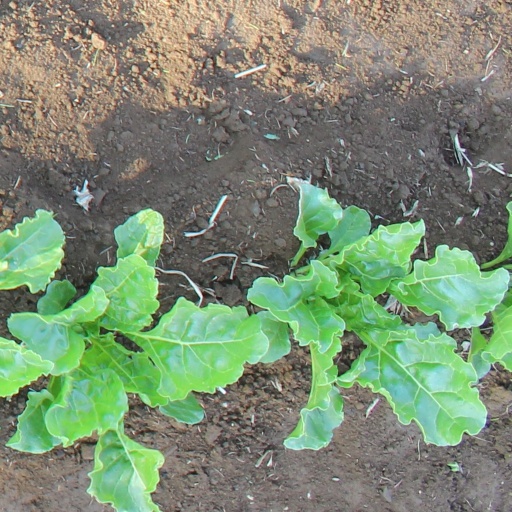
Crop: sugar beet